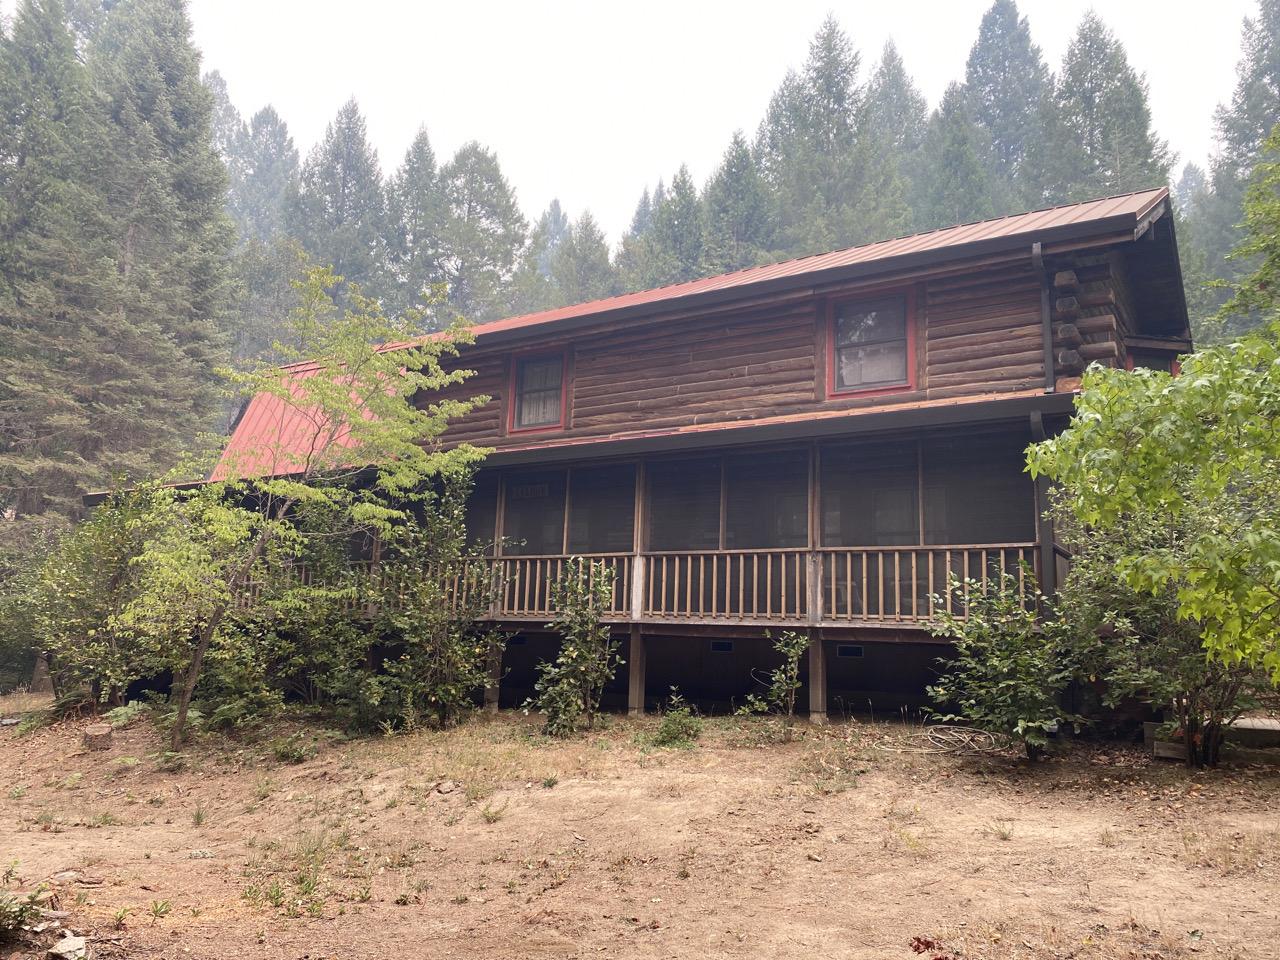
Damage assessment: no_damage